Iranian languages

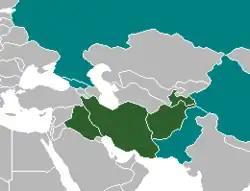
Dark green: countries where Iranian languages are official.Teal: countries where Iranian languages are official in a subdivision.

Following the Muslim conquest of Persia, there were essential changes in the role of the different dialects. The old prestige form of Middle Iranian, "Pahlavi", which was associated with the western Sasanian provinces of Spahan and Pars, was replaced by a new variety as the official language of the court. In 875, he Saffarid dynasty was the first in a line of many dynasties to adopt the new prestige language officially.